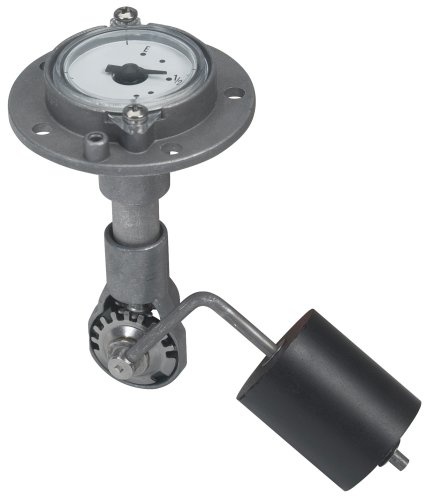
Moeller Marine Mechanical Fuel Tank Sender (12" Deep Tanks)
Brand: Moeller Marine Features: Calibrated to the industry standard of 33-240 Ohms Complete with 5 hole gasket and screws Swingarm mechanical sending units with a direct sight gauge standard Compatible with optional dash mounted gauge (33-240 Ohms) Details: When you’re out on the water having fun, you shouldn’t need to give your fuel system a second thought. With Moeller, you don’t. Our products are safe, reliable, and durable. For more than 25 years, Moeller Marine has been the industry standard in fuel system design and construction. Moeller’s reputation is built on innovative engineering, quality construction, and award-winning service. Release Date: 19-01-2007 Package Dimensions: 16.2 x 5.0 x 3.1 inches
Brand: Moeller Marine
Category: Vehicles & Parts > Vehicle Parts & Accessories > Watercraft Parts & Accessories > Watercraft Fuel Systems > Watercraft Fuel Meters